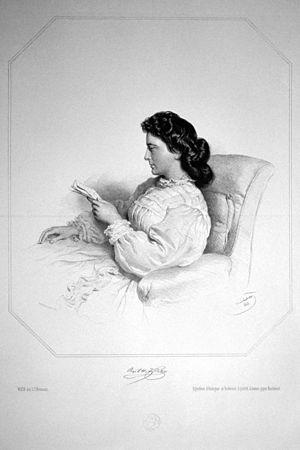
Charlotte Wolter est une actrice autrichienne qui commença sa carrière artistique à Budapest en 1857.
Josef Kriehuber est un peintre et lithographe autrichien.